Willie Deane

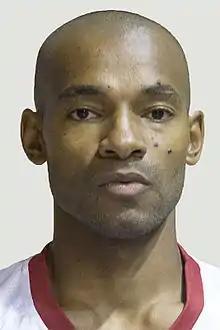

Willie Deane (born February 23, 1980) is an American-Bulgarian former professional basketball player. Deane has won three Bulgarian championships, one Bulgarian Cup, a French championship, a French Super Cup and an Italian championship.